Man in the Mirror: The Michael Jackson Story

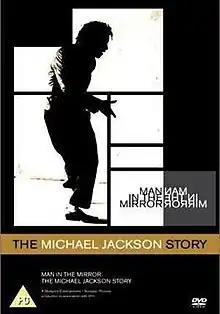
UK DVD cover

Man in the Mirror: The Michael Jackson Story is a 2004 biographical drama television film directed by Allan Moyle and written by Claudia Salter. It stars Flex Alexander as American pop star Michael Jackson, and follows his rise to fame and subsequent events. The film takes its title from one of Jackson's songs, "Man in the Mirror". Essentially a spiritual sequel to "", which discussed the Jackson family as children and young adults, the film was primarily shot in Calgary, Alberta, Canada, and aired on VH1 on August 6, 2004, a month prior to when Jackson's criminal trial was scheduled to begin.